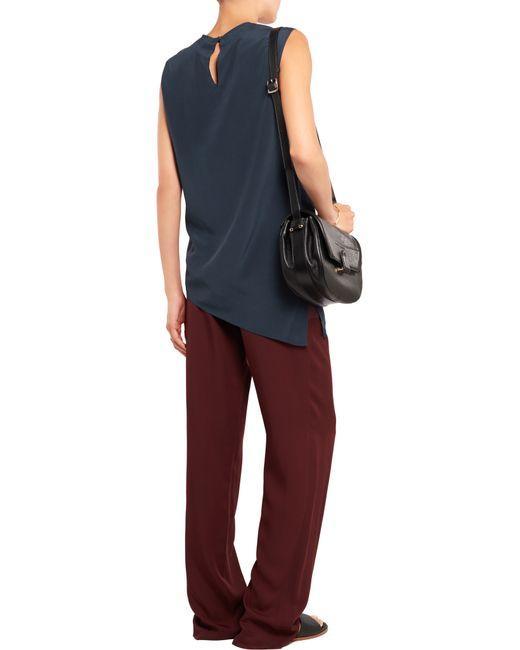
Cooles Freizeitoutfit, bequem für jeden Anlass